Trikonic

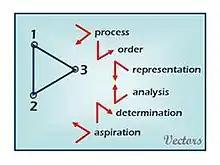
Figure 7.0 The Vectors

These six vectors have also been referred to as “directions of movement through the trikon” (Richmond, 2005). They are permutations of the triad, i.e. they are different arrangements of the order of firstness, secondness and thirdness. They represent the relationships between firstness (1ns), secondness (2ns) and thirdness (3ns) for the object that is being analysed.